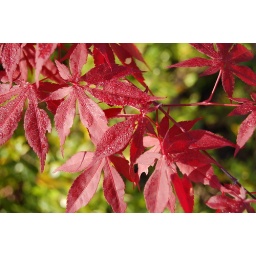
Morning dew on the flowers and trees in my yard in Grovetown, Ga